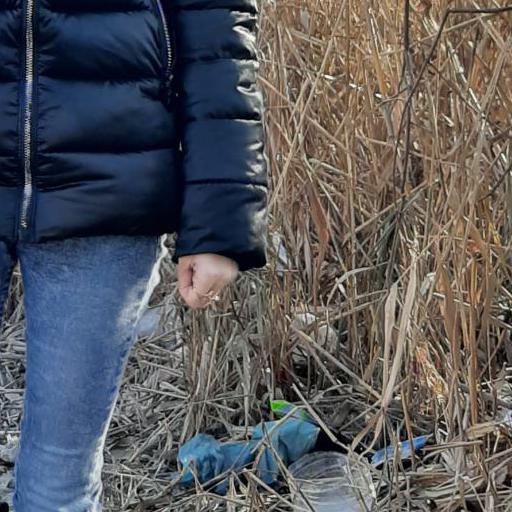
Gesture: no_gesture